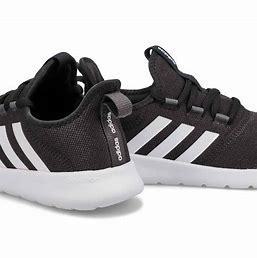
Brand: Adidas
Model: Cloudfoam Pure 2